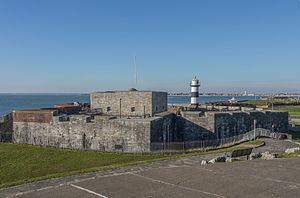
Le château de Southsea fait partie des fortifications d'artillerie d'Henri VIII qu'on appelait aussi « Châteaux Henriciens ». Il fut construit en 1543 sur le front de mer à l'extrémité sud de l'île de Portsea. Ce château fut bâti pour surveiller l'entrée est menant au Solent et celle conduisant au port de Portsmouth. C'est tout près de cet endroit qu'Henri VIII regarda couler la Mary Rose en 1545.
Le phare de Southsea est un phare situé sur le rempart occidental du château de Southsea, dans le comté du Hampshire en Angleterre. Il marque le passage est de l'entrée à Port de Portsmouth.